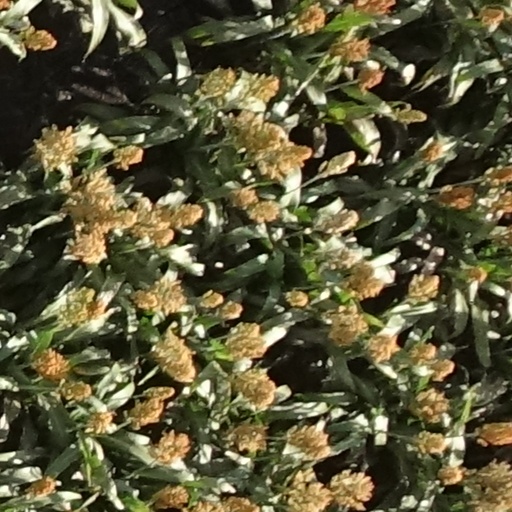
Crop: sorghum